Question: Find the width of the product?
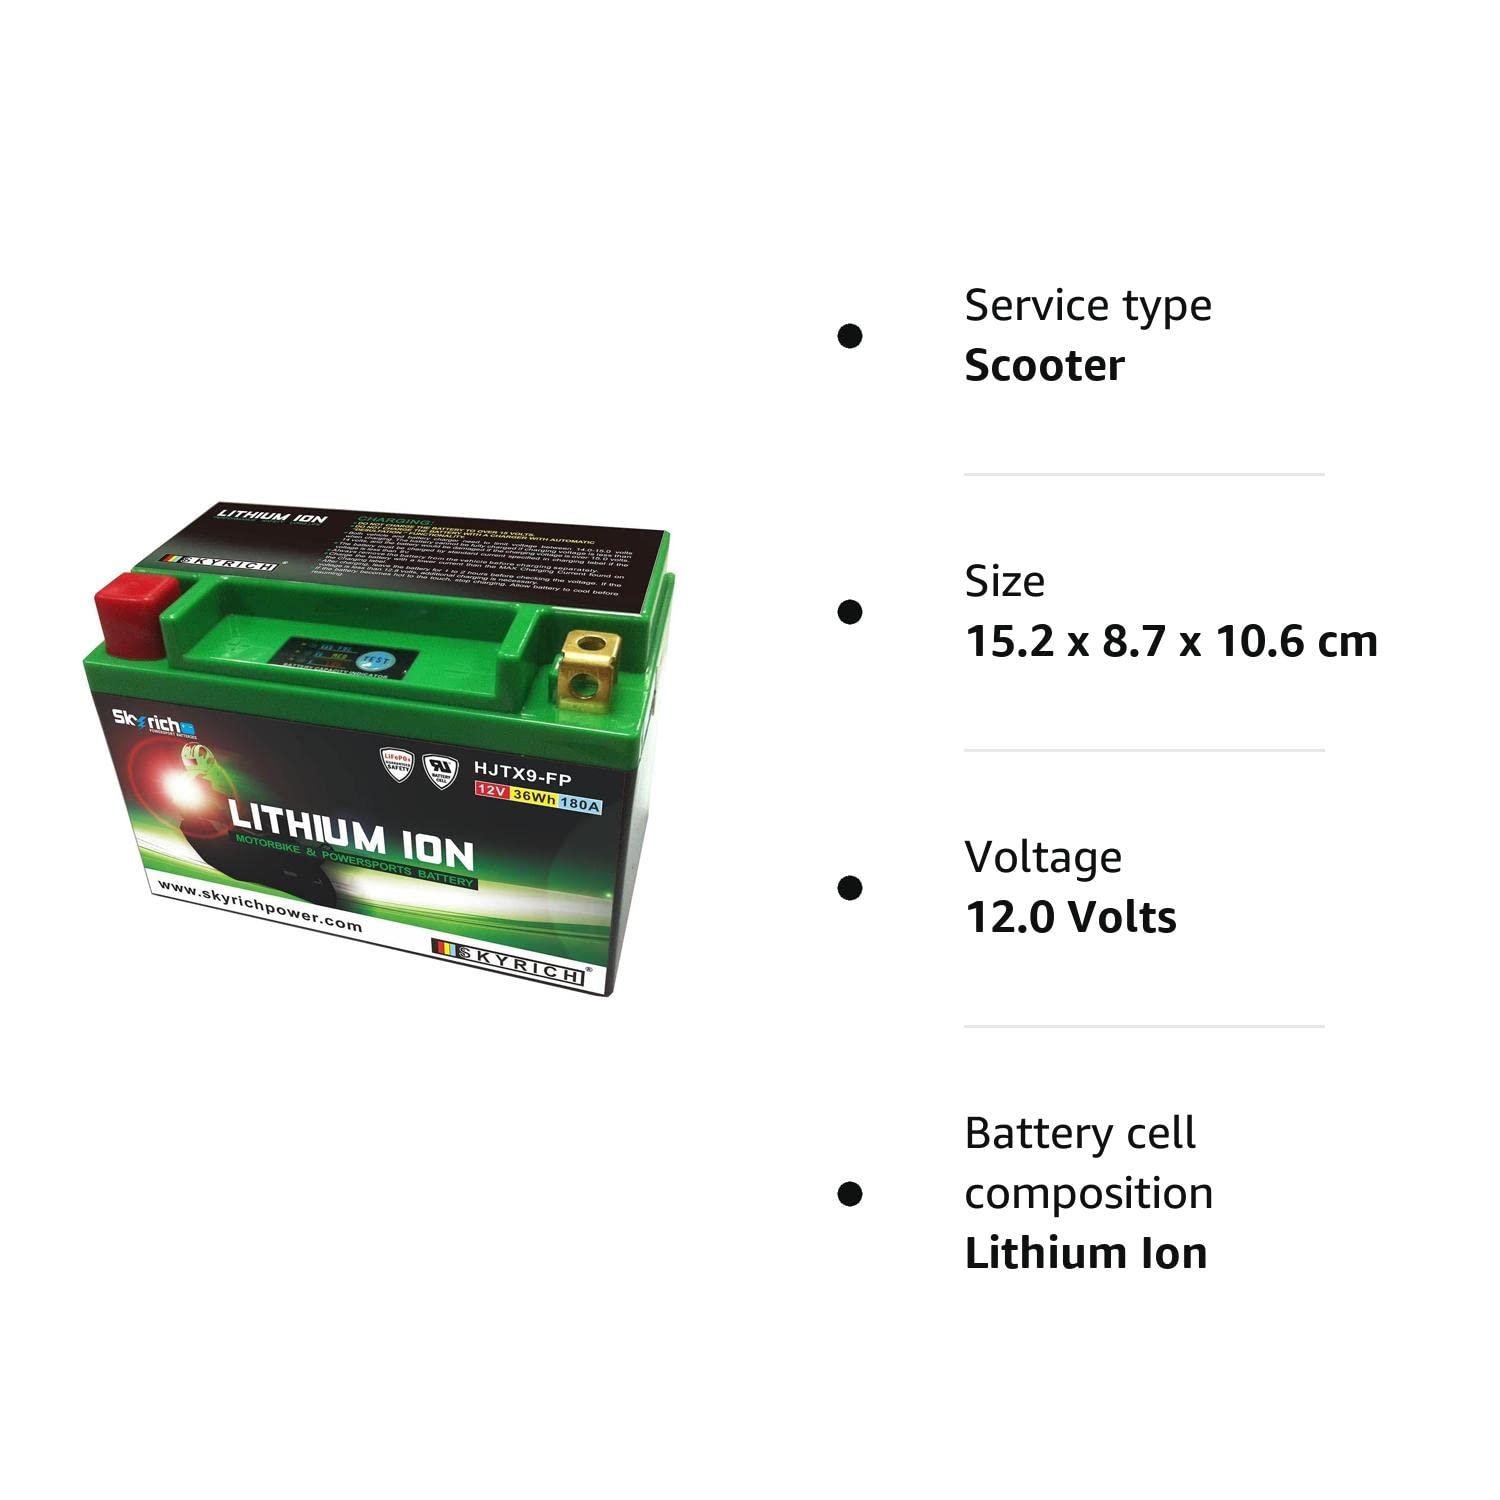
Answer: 10.6 centimetre